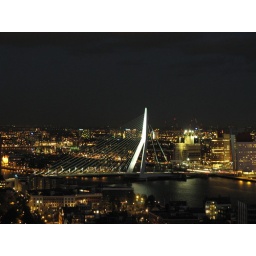
the bridge you see (erasmusbridge) is called the swan by people who live in Rotterdam